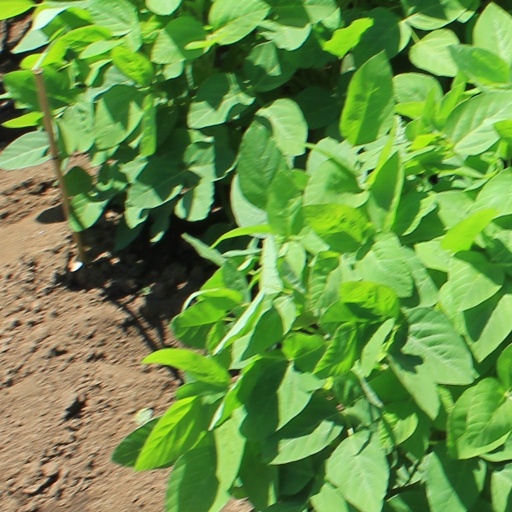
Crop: soybean